John Howarth (politician)

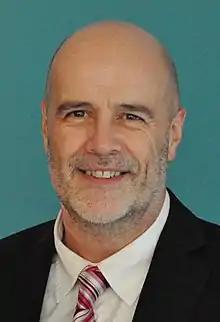
Howarth in 2013

John Howarth (born 31 October 1958) is a British Labour Party politician who served as a member of the European Parliament (MEP) for South East England from 2017 to 2020.